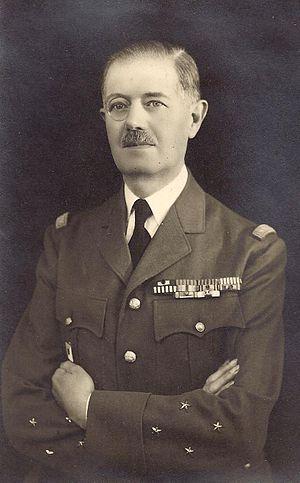
Robert Petiet (1880-1967), général de corps d'armée, inspecteur général de la cavalerie
Robert Marie Édouard Petiet, né le 10 avril 1880 dans le 10ᵉ arrondissement de Paris, ville où il est mort le 15 octobre 1967 dans le 16ᵉ arrondissement, est un officier général français.
La famille Petiet est une famille française qui a obtenu trois titres de baron au XIXᵉ siècle.
Cet article est une liste de saint-cyriens notoires, qui disposent d'un article Wikipédia, classée par promotion, et par ordre alphabétique à l'intérieur de chacune d’elles.